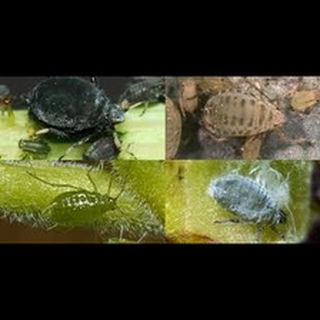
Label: wheat_aphid